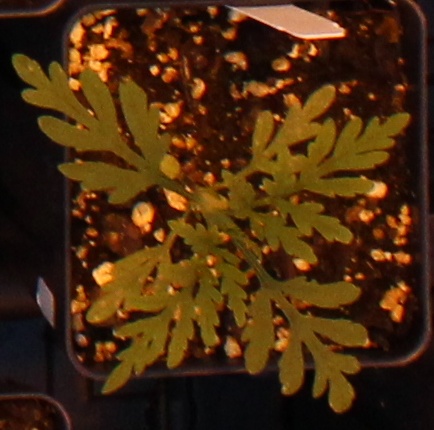
Label: Ragweed